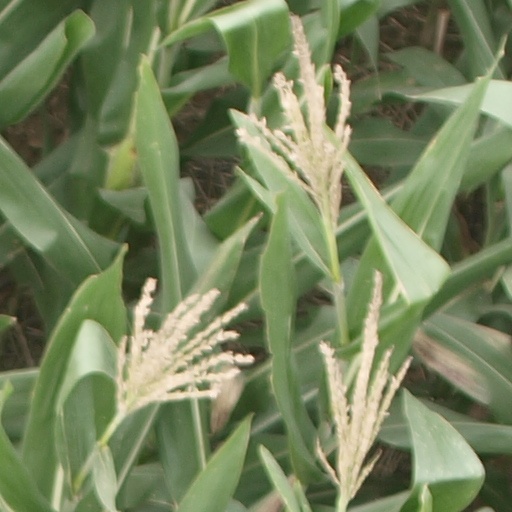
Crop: maize; corn